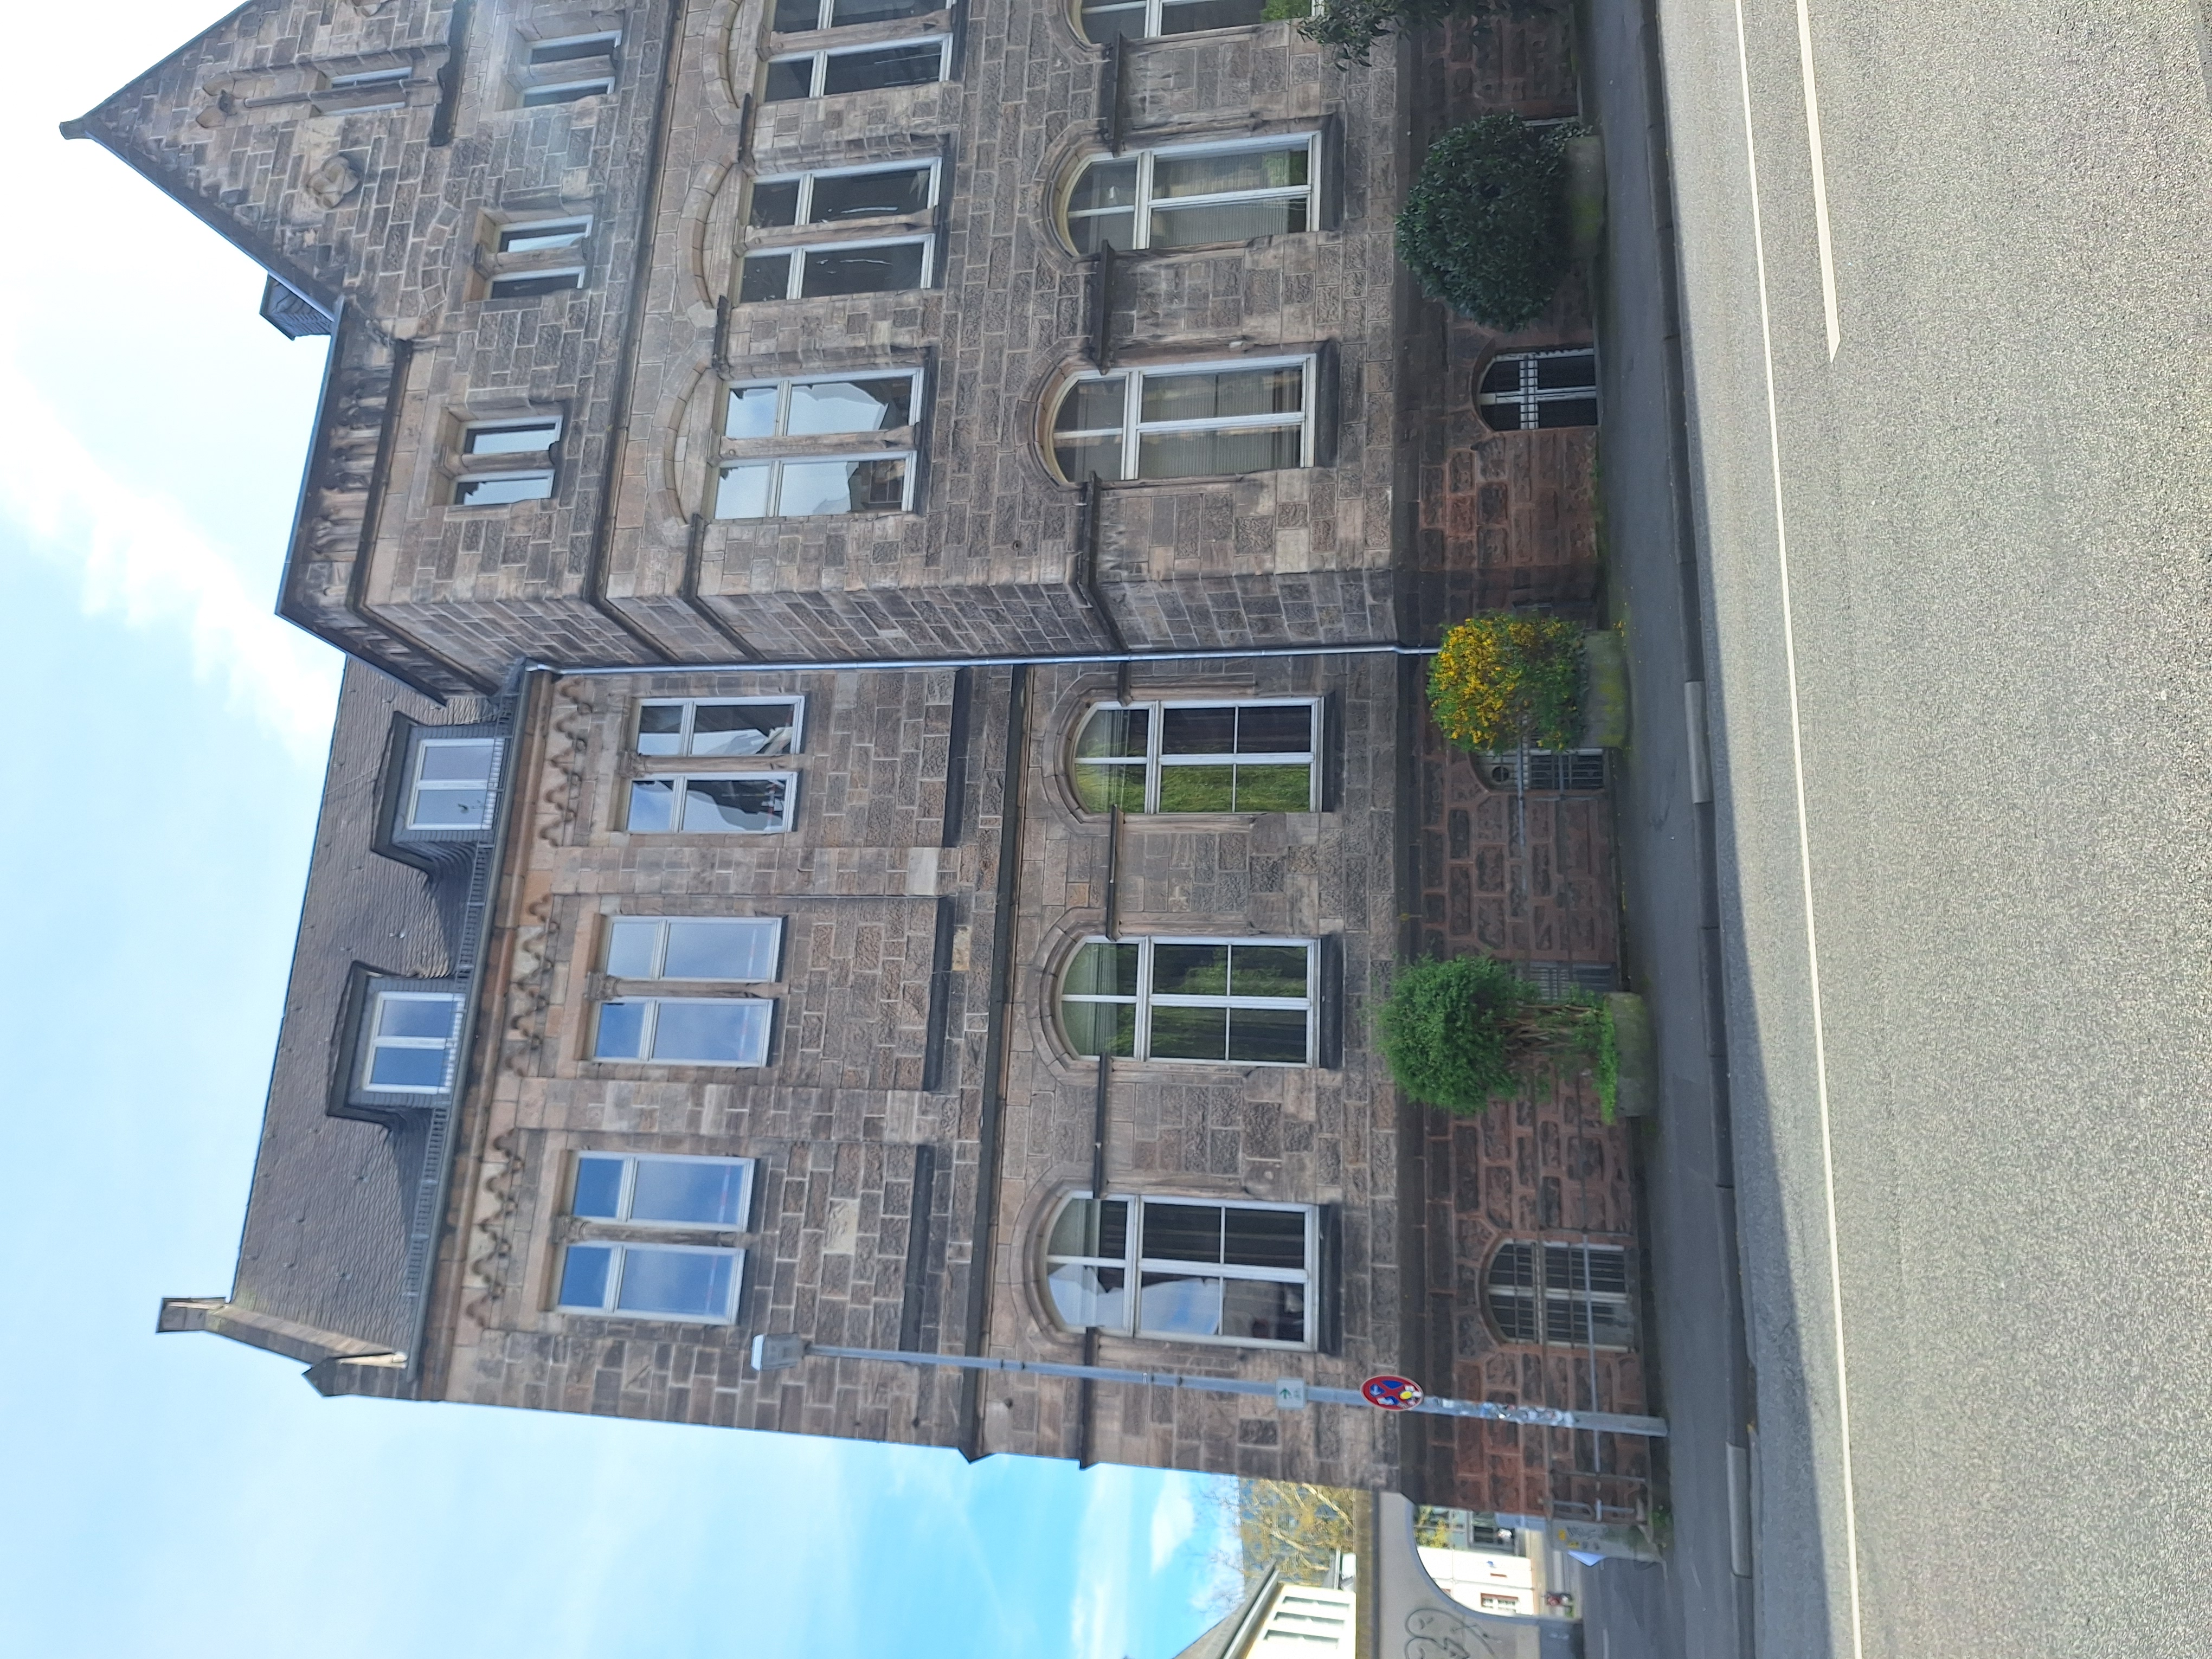
Building: Deutschhausstraße 1